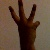
The image shows a hand gesture representing the number 6 in Indian Sign Language.